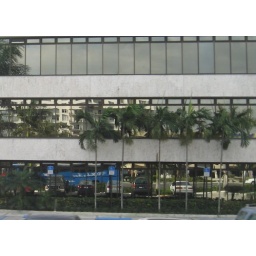
Reflection of condos, cars and a bus in the building windows.